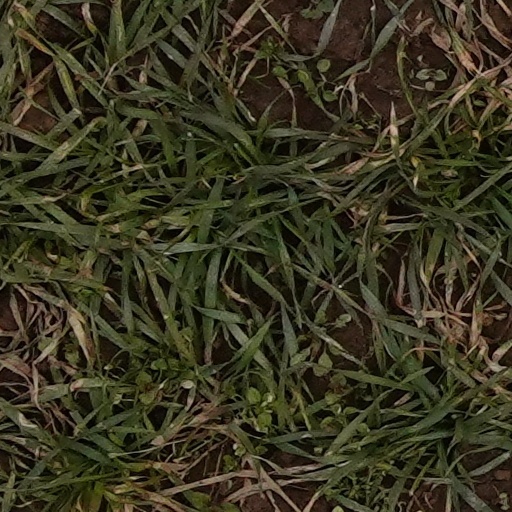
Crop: wheat